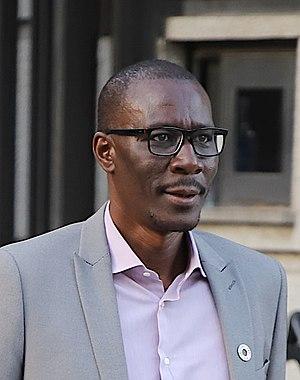
Luc André Diouf Dioh, né le 18 janvier 1965 à Joal-Fadiouth au Sénégal, est un homme politique espagnol membre du Parti socialiste ouvrier espagnol.